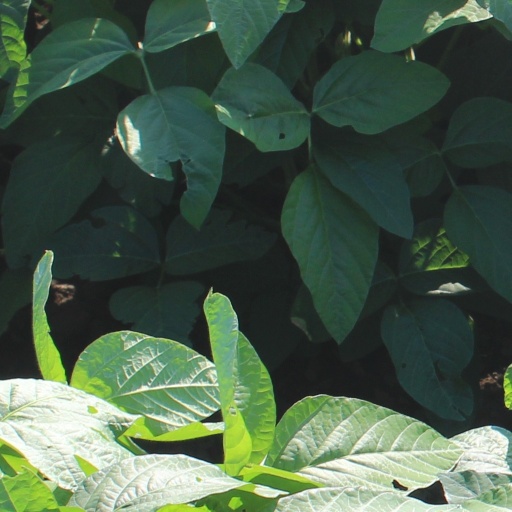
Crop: soybean